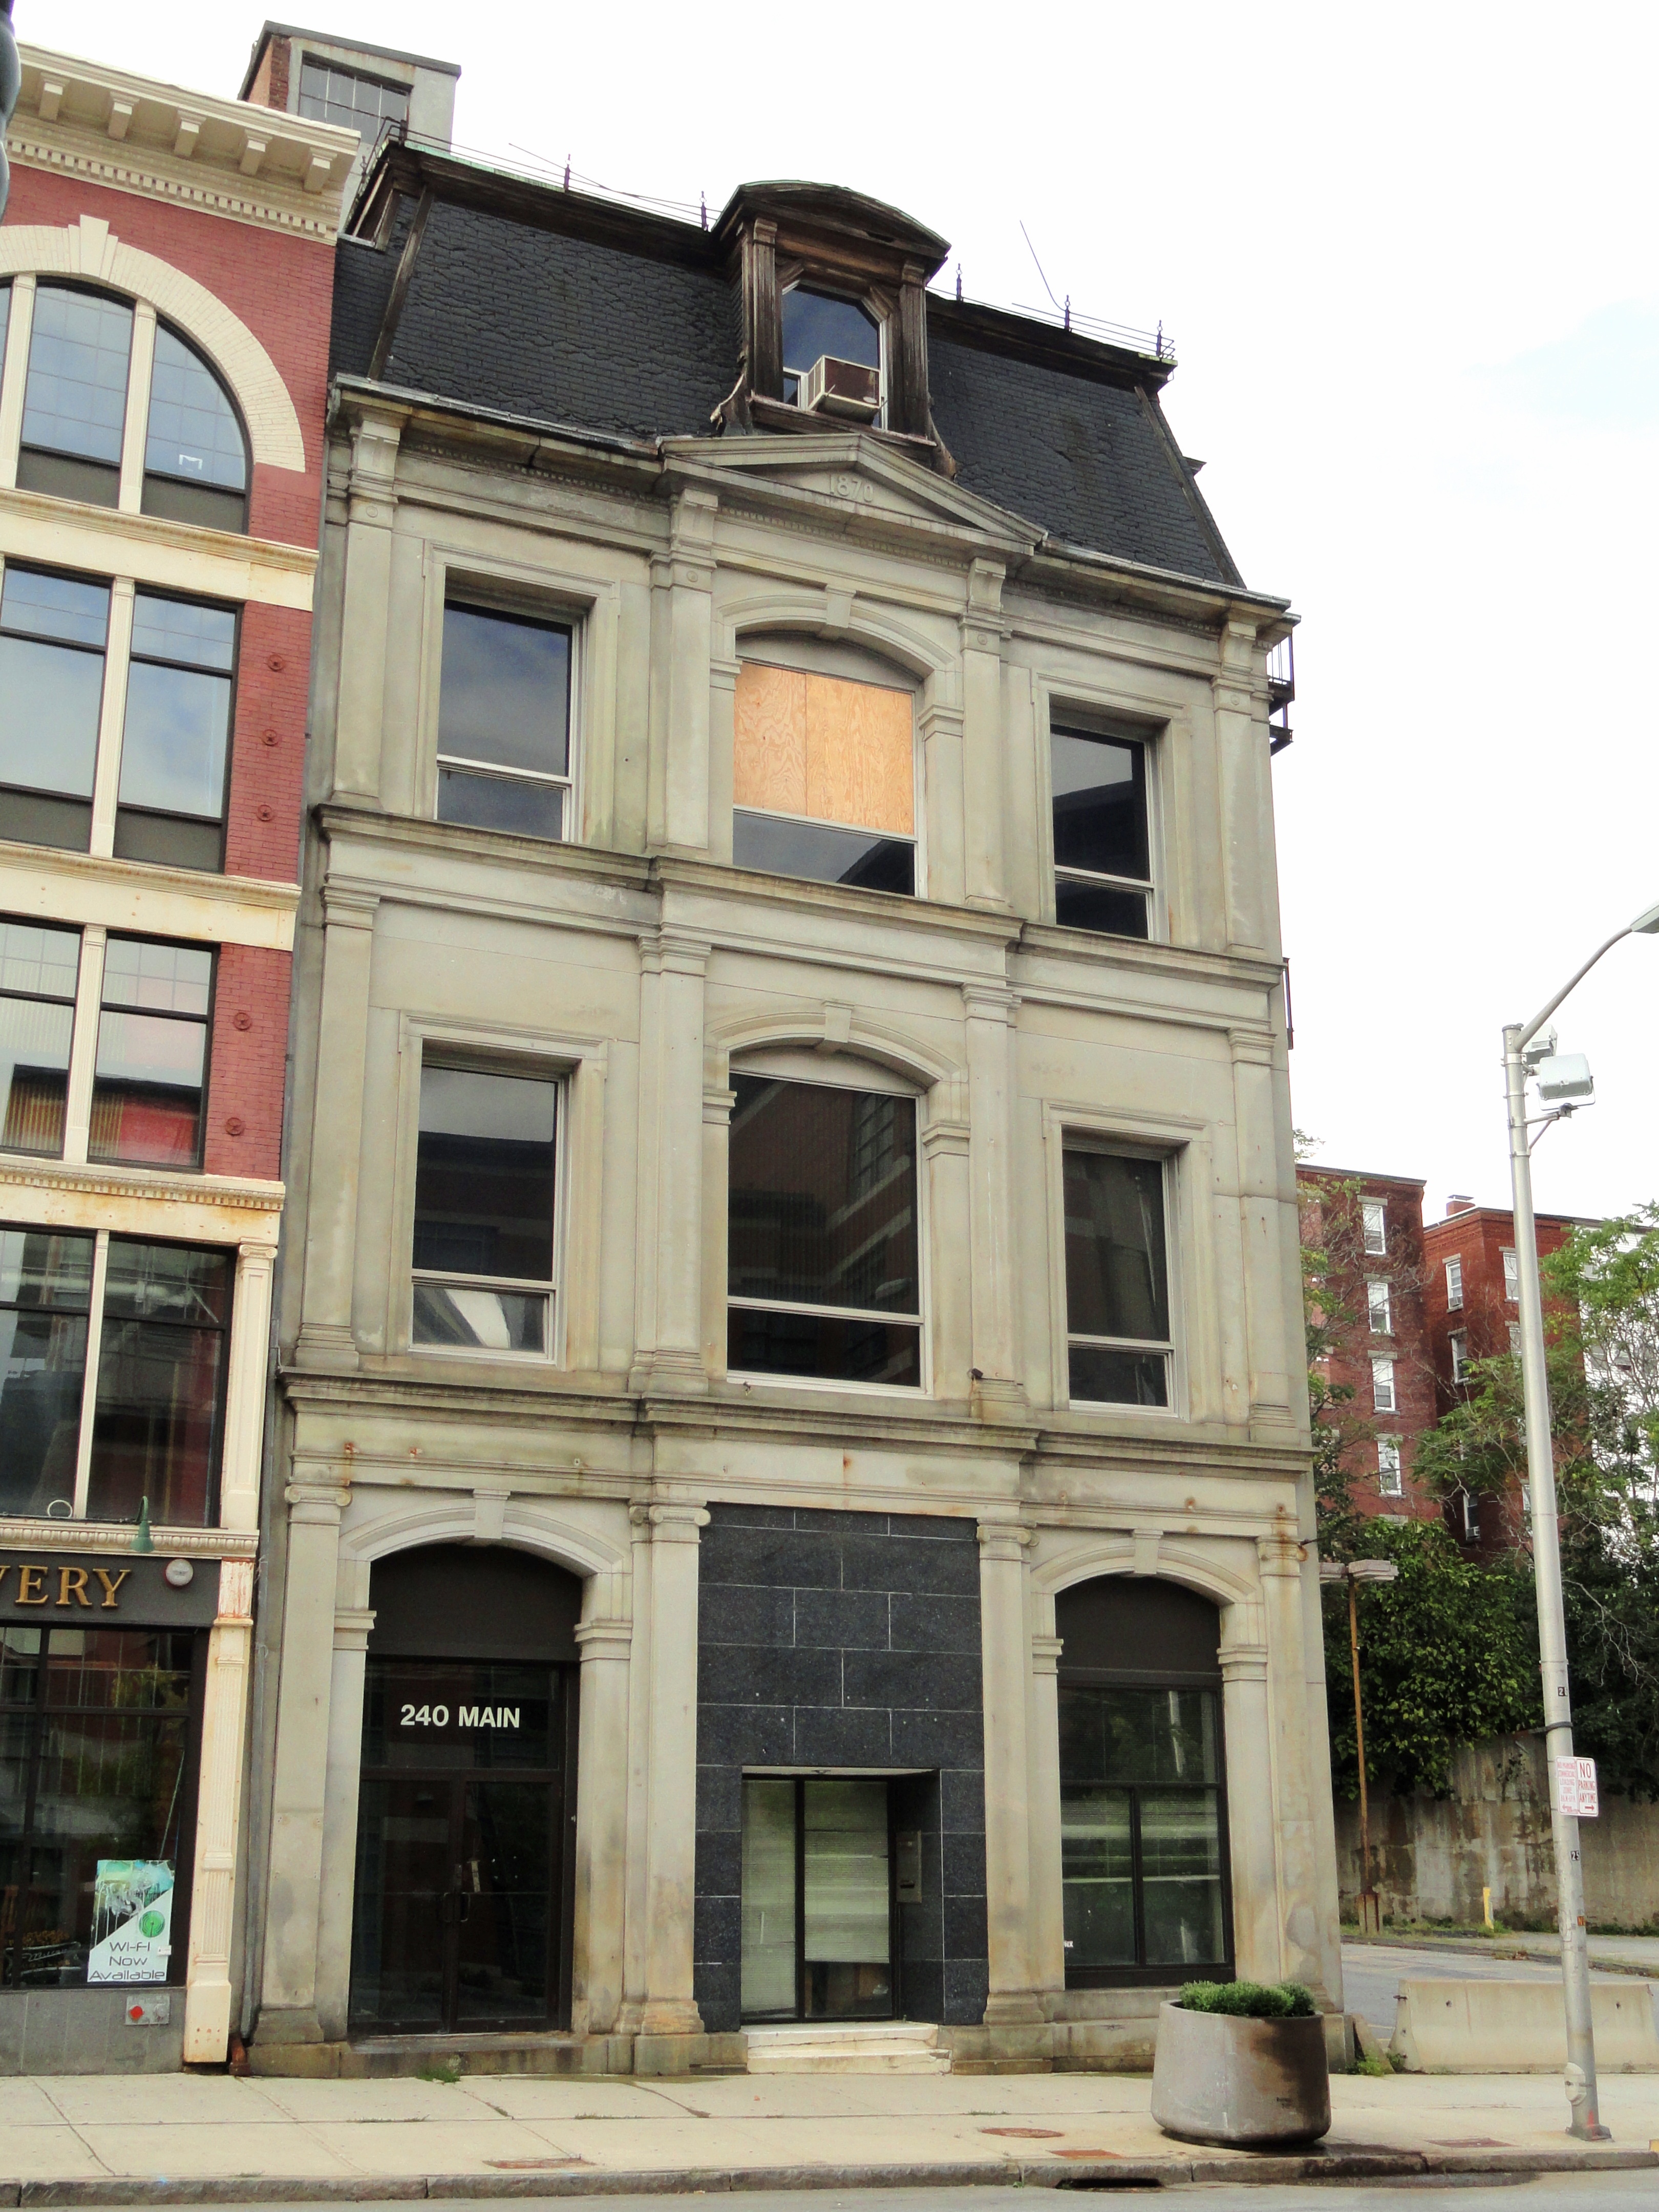
architecture, house, town, building, downtown, plaza, usa, landmark, facade, property, exterior, front, worcester, estate, massachusetts, neighbourhood, classical architecture, main street, residential area